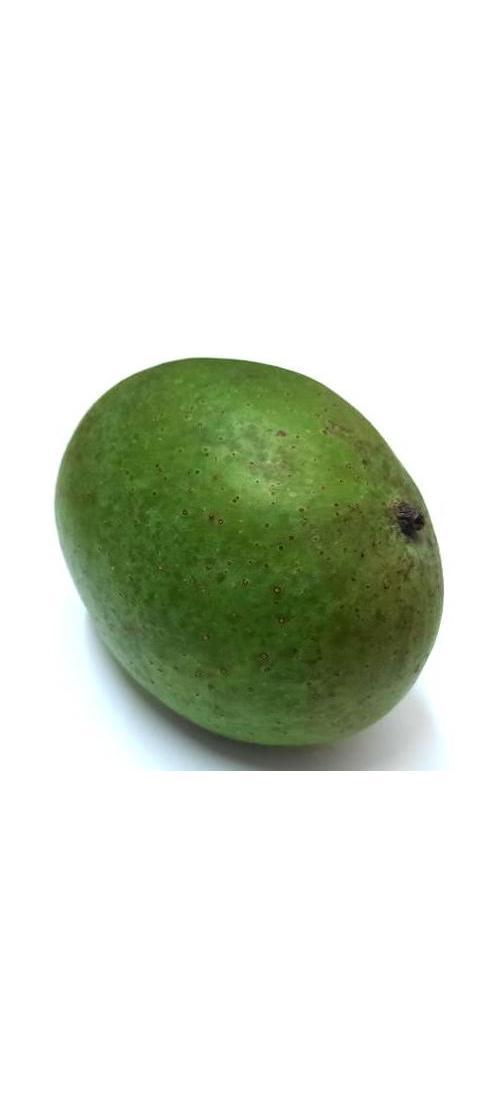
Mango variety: Ashshina Zhinuk